August Strindberg

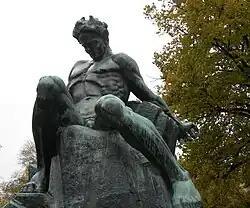
Carl Eldh's statue of Strindberg in Tegnérlunden, Stockholm. Dubbed "The Titan", it represents Strindberg as Prometheus, tormented for defying the Gods.

An acerbic polemicist who was often vehemently opposed to conventional authority, Strindberg was difficult to pigeon-hole as a political figure. Through his long career, he penned scathing attacks on the military, the church, and the monarchy. For most of his public life, he was seen as a major figure on the literary left and a standard-bearer of cultural radicalism, but, especially from the 1890s, he espoused conservative and religious views that alienated many former supporters. He resumed his attacks on conservative society with great vigor in the years immediately preceding his death.